Raino Parvat

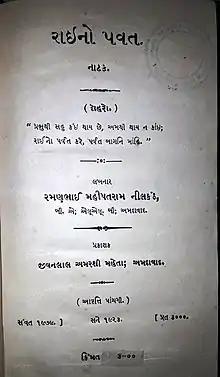
Title page of 5th edition, 1923

Raino Parvat ( a mountain out of a mustard seed) is a 1914 Gujarati play by Ramanbhai Neelkanth (1868–1928), written with an eye on social reform attempts to bring about a synthesis of the Sanskrit and English styles of drama. It is considered a classic play of Gujarati literature. It tells a story of a gardener who become king due to the circumstances.